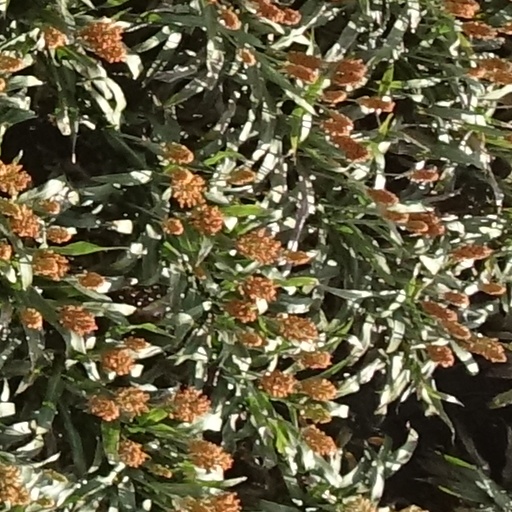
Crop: sorghum